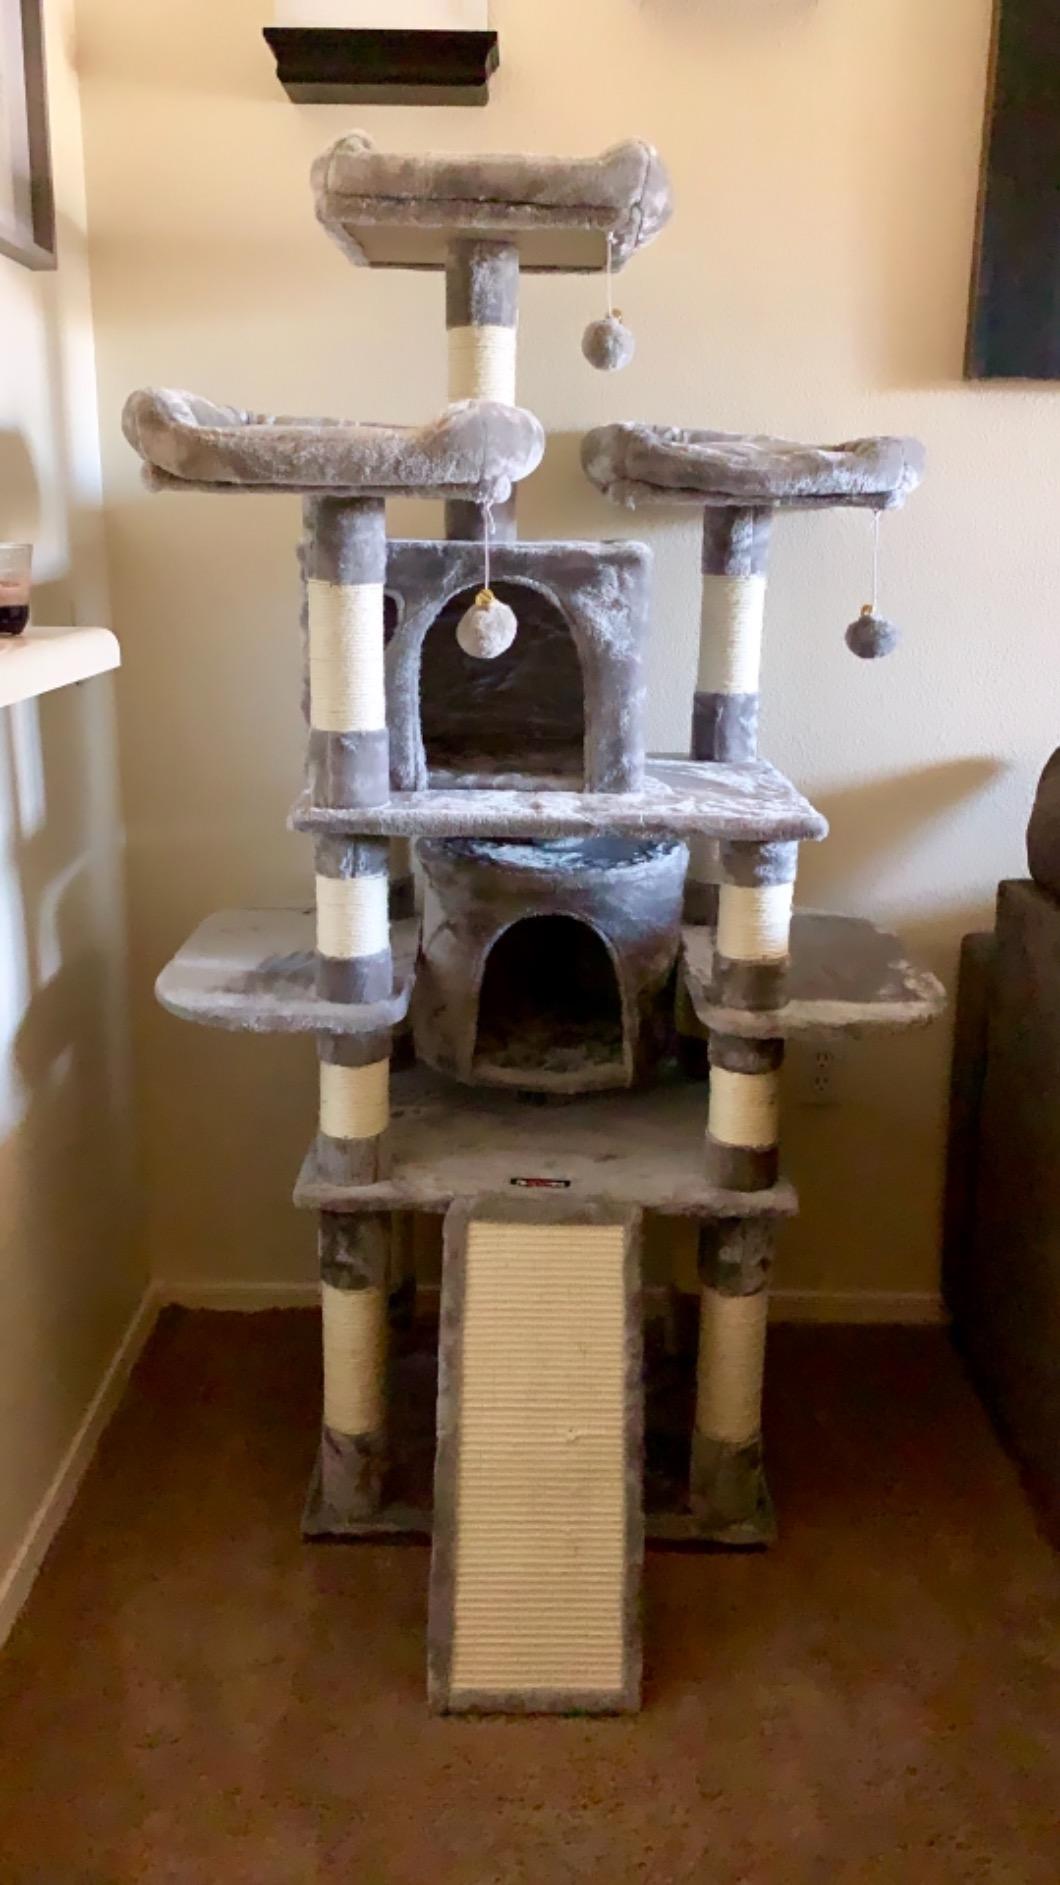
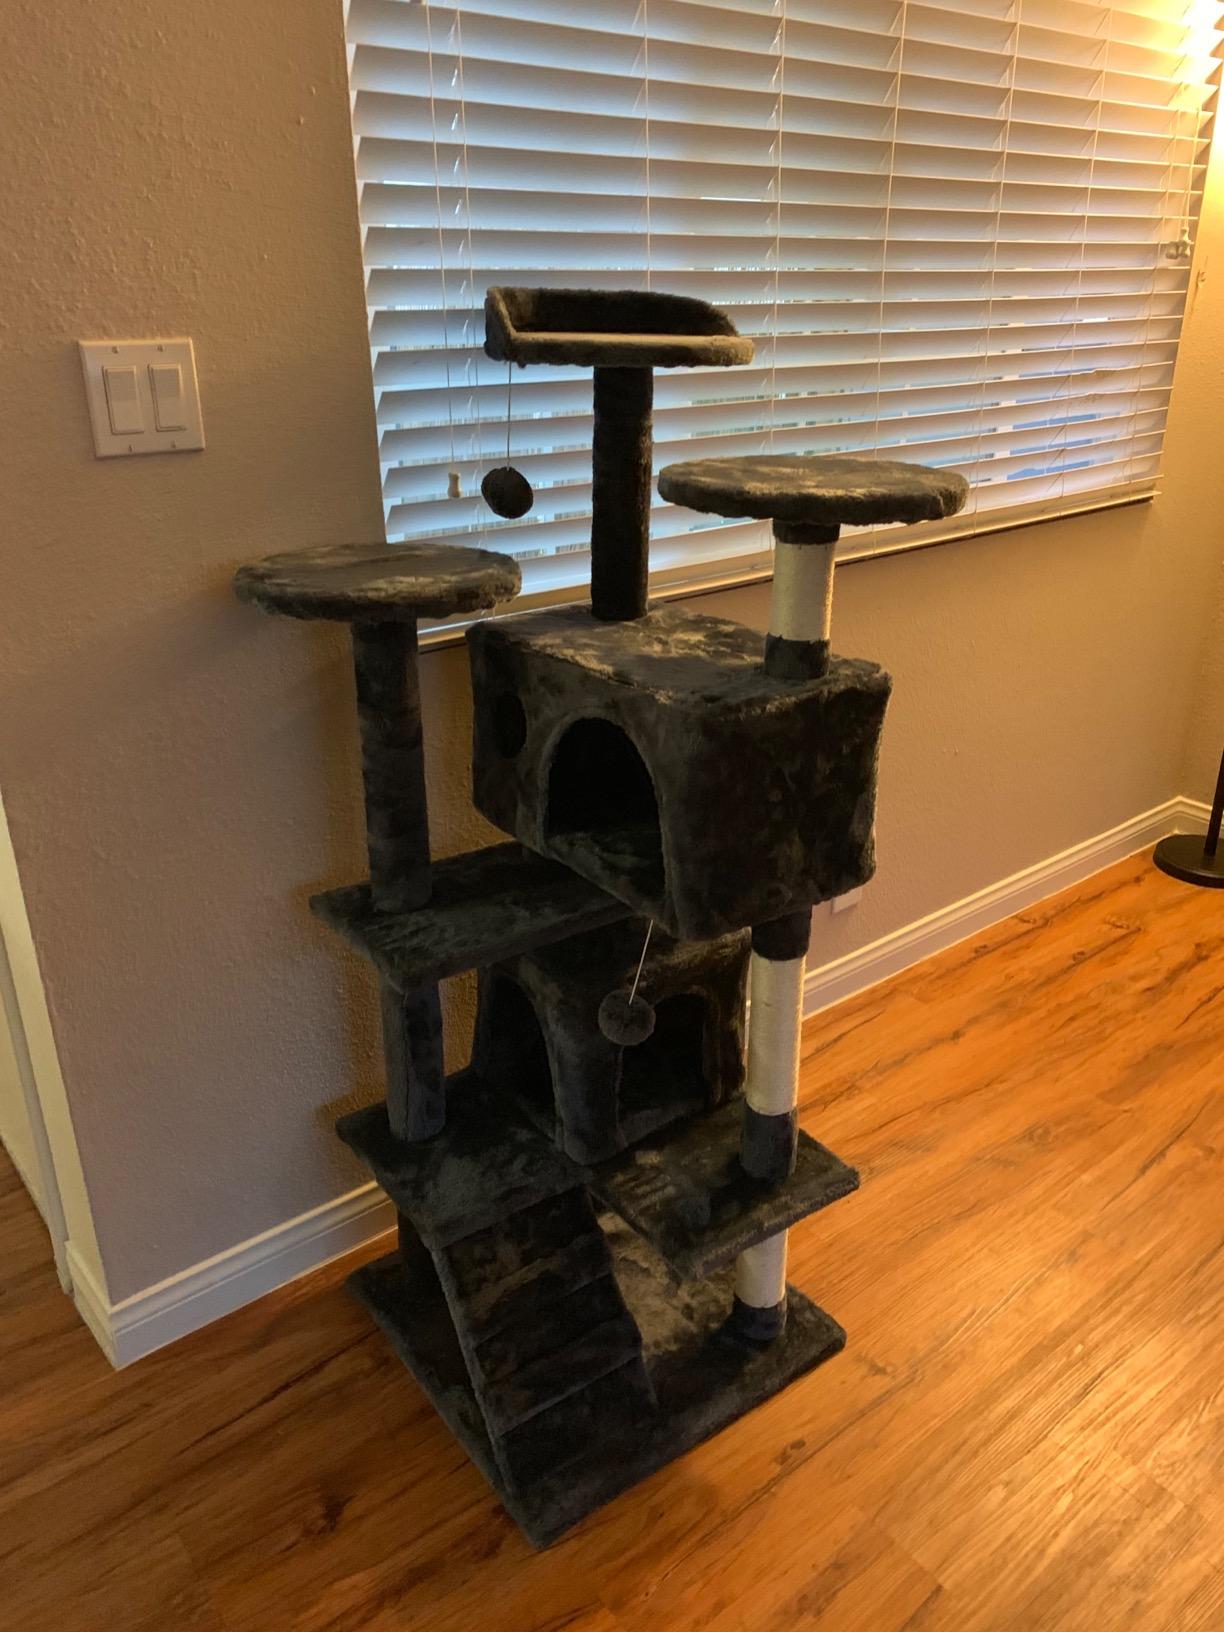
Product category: items_cat tree
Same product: no